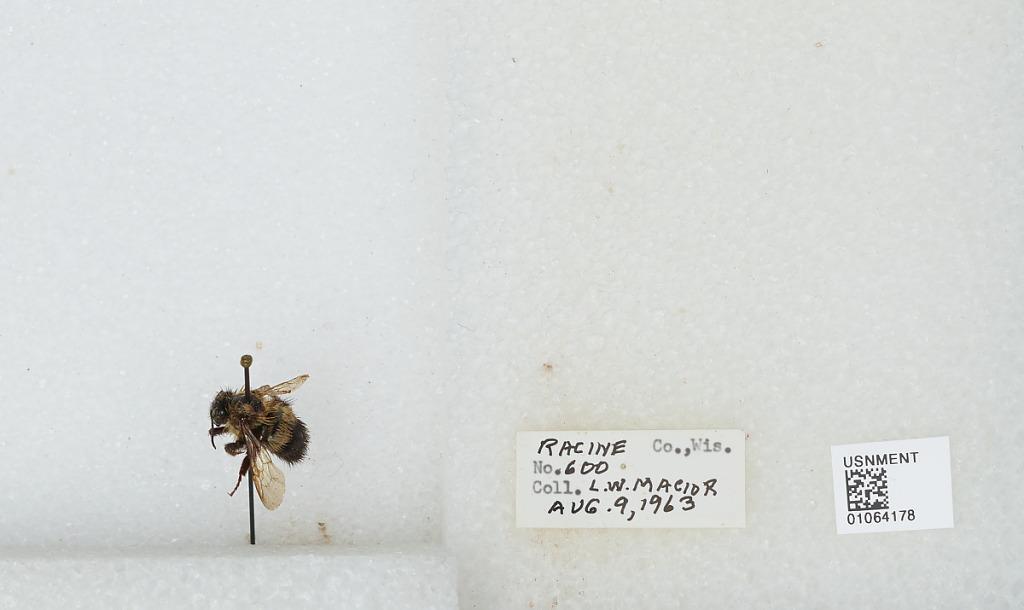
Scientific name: Bombus (Bombus) affinis Cresson
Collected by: L. Macior
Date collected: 1963-8-9
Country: United States
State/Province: Wisconsin
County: Racine
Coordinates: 42.78, -87.76